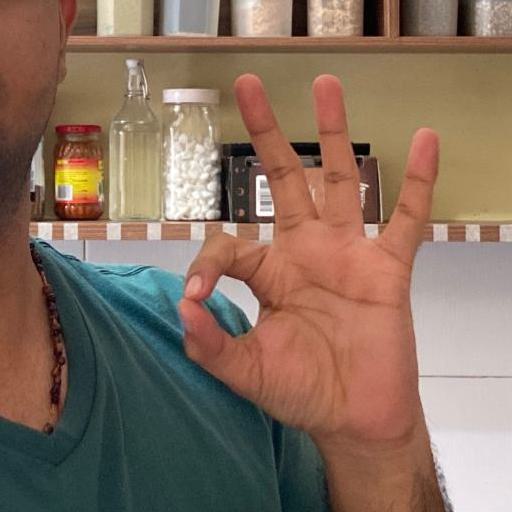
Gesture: ok